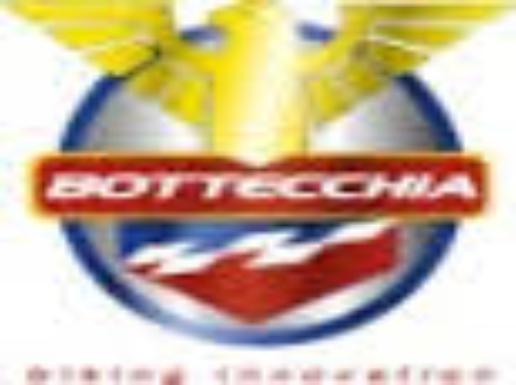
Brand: bottecchia
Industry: Transportation